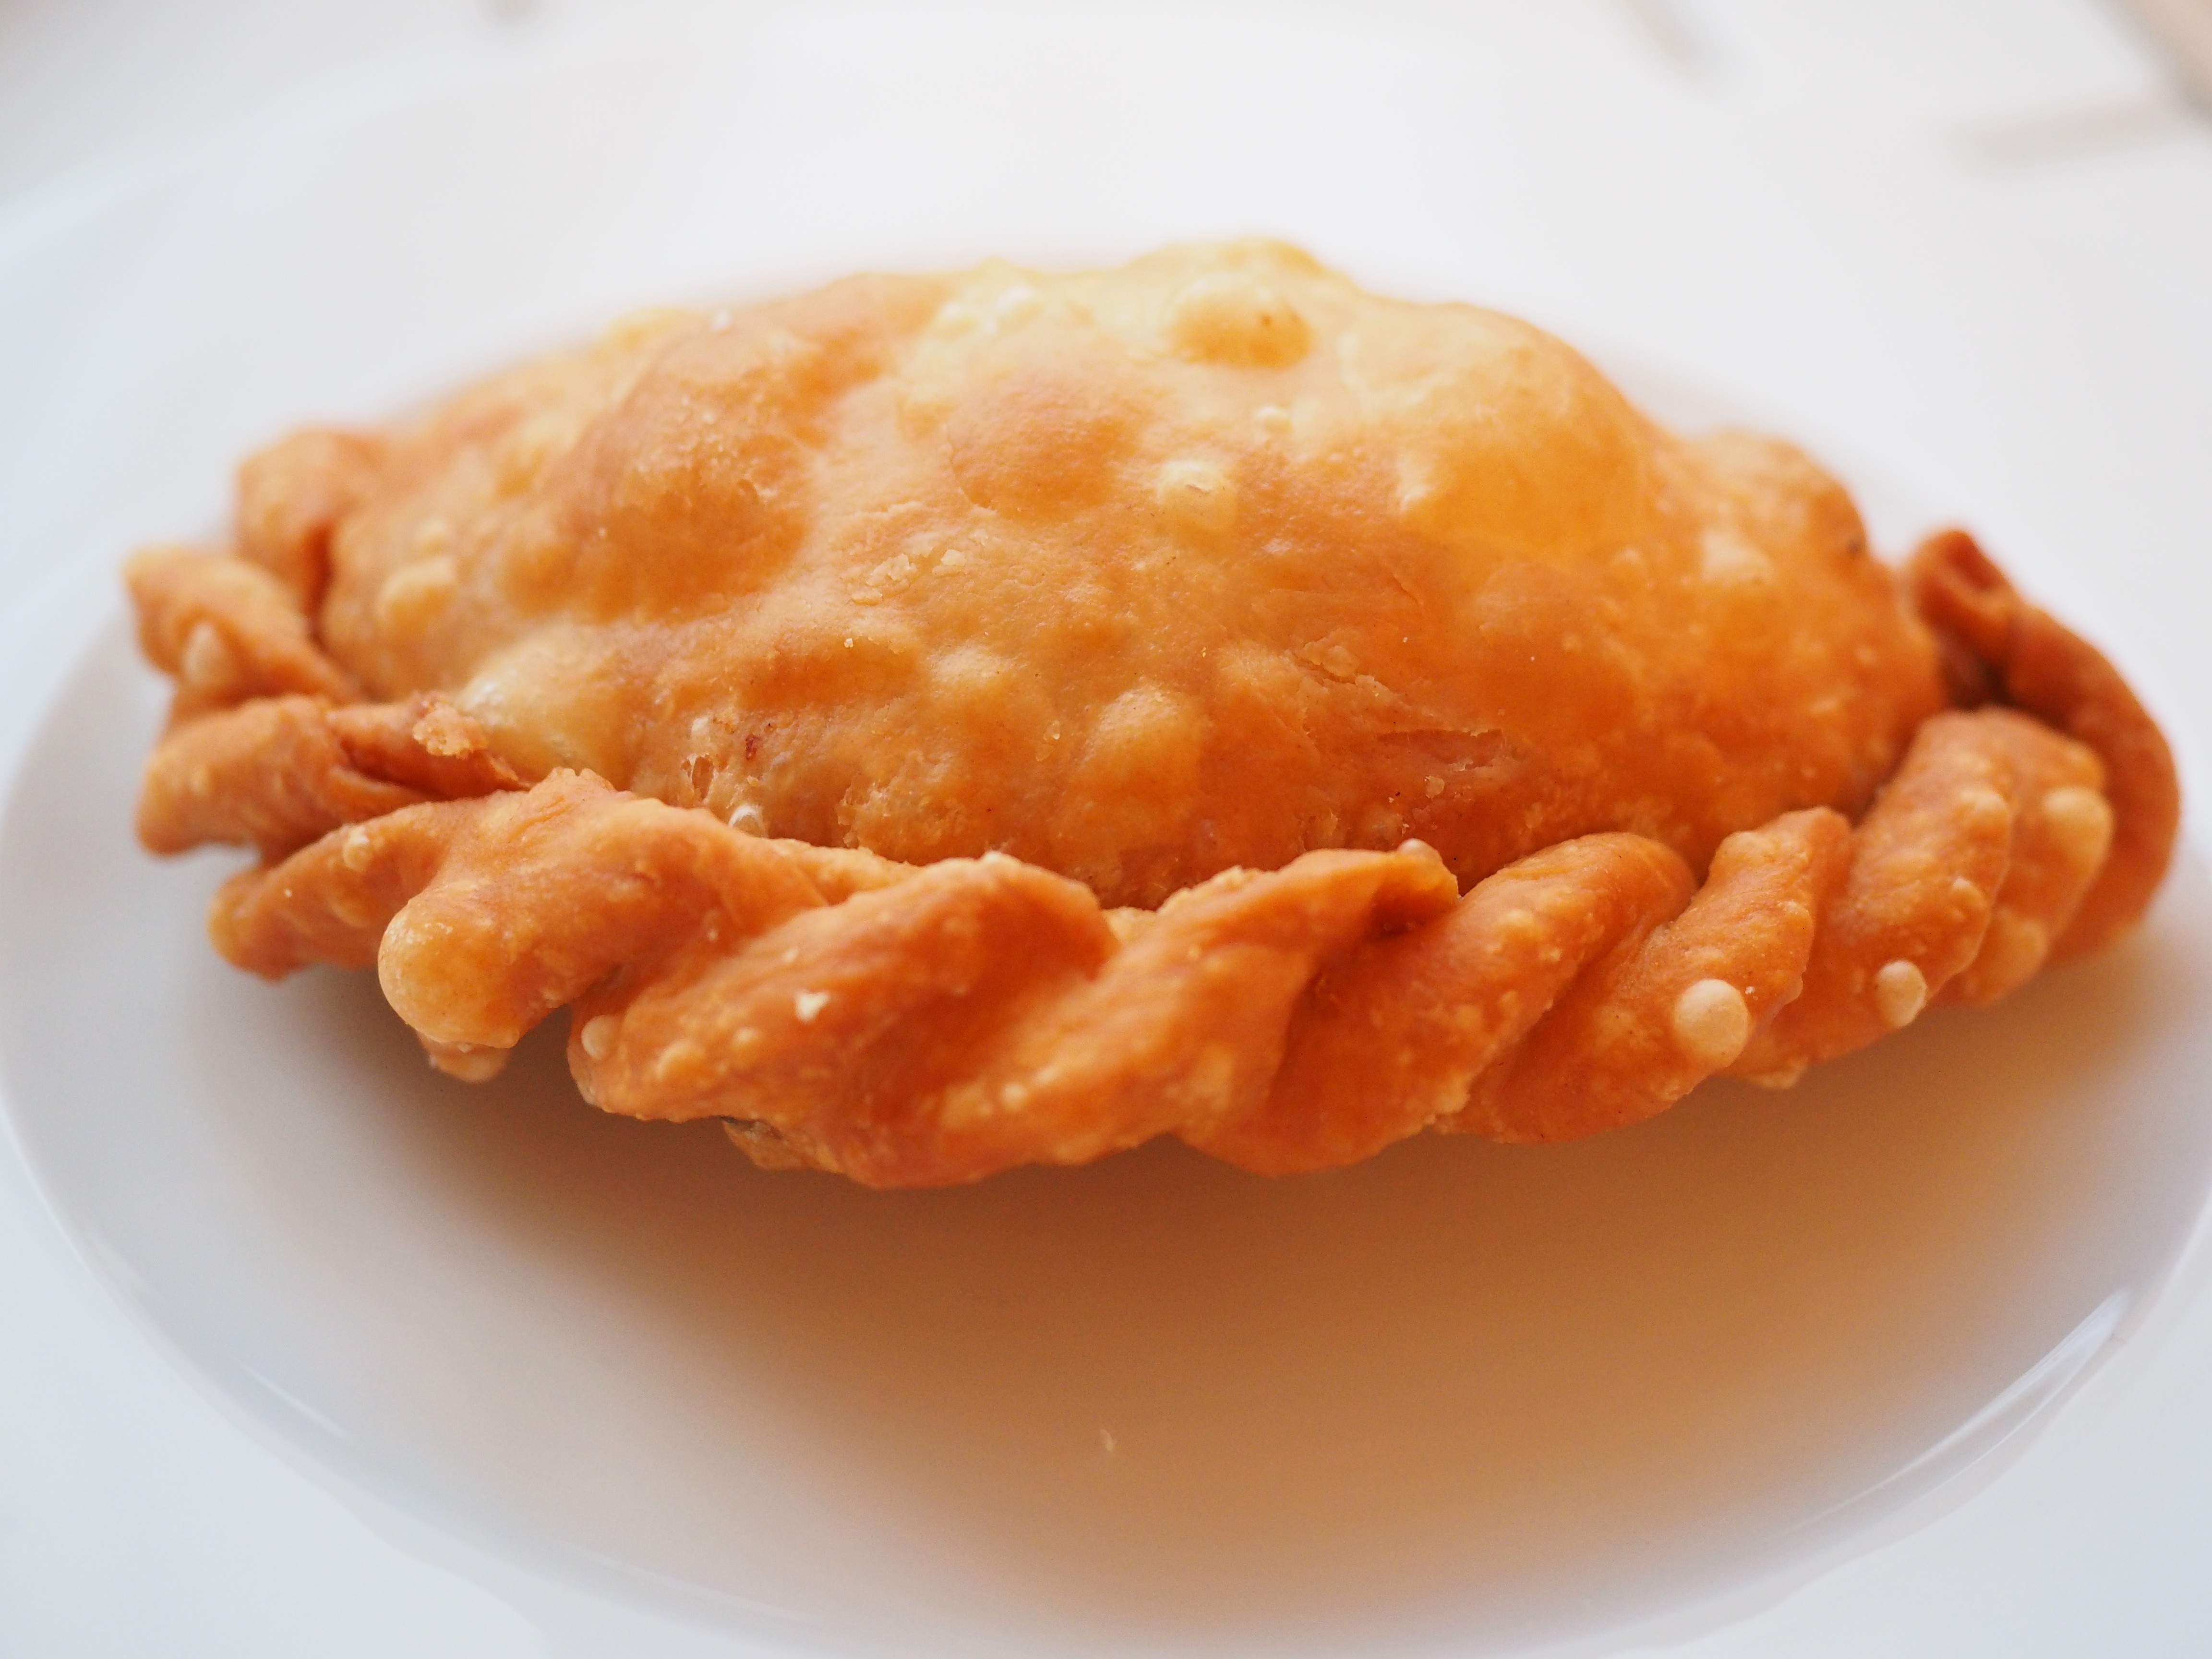
dish, meal, food, produce, breakfast, dessert, eat, deep fried, lunch, cuisine, delicious, pastry, cook, main course, hearty, court, filled, baked goods, snack food, fried food, empanada, pastry bag, intracorneal